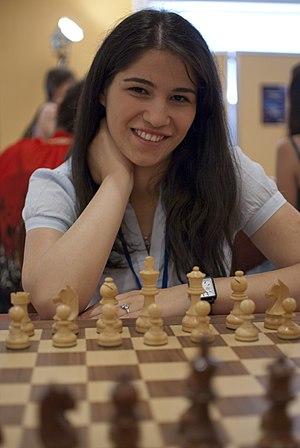
Khayala Abdulla, née le 13 juillet 1993, est une joueuse d'échecs azerbaïdjanaise qui se voit conférer le titre de Grand maître féminin en 2015.